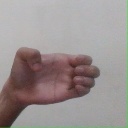
अक्षर: ख